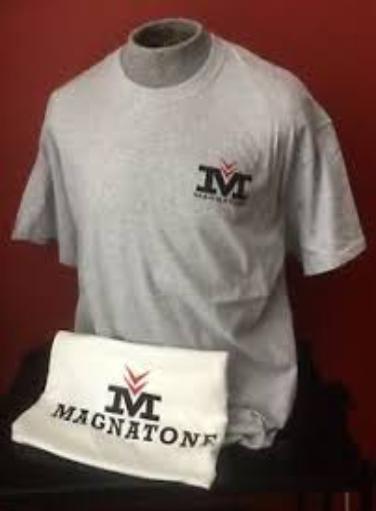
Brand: magnatone
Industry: Electronic